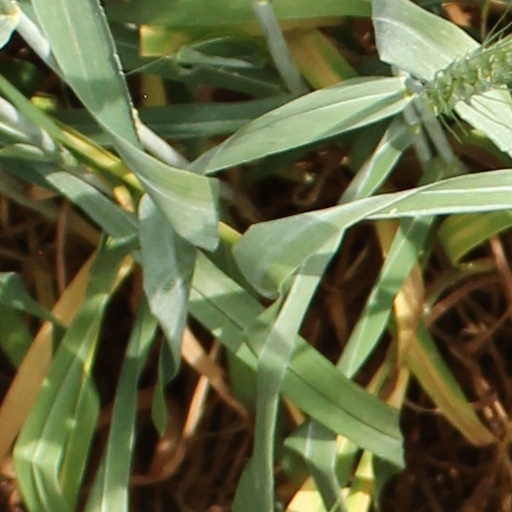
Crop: wheat